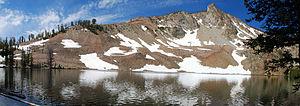
Le lac Baker est un lac alpin relevant du comté de Blaine, Idaho, aux États-Unis. Situé à 2 690 mètres, le lac fait partie des Smoky Mountain dans la forêt nationale de Sawtooth et est accessible via une piste commençant à la fin de la route forestière 62.